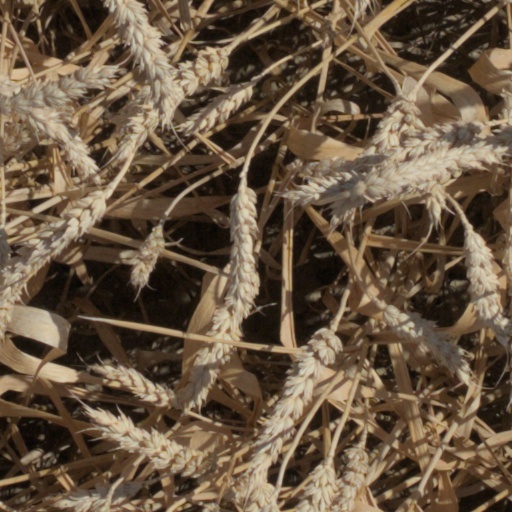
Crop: wheat